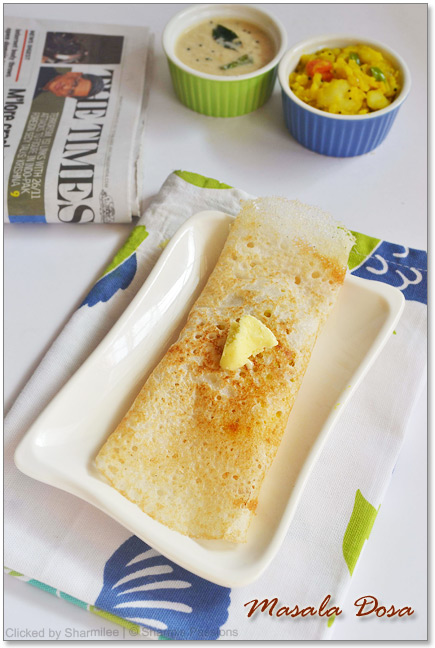
Dish: masala_dosa